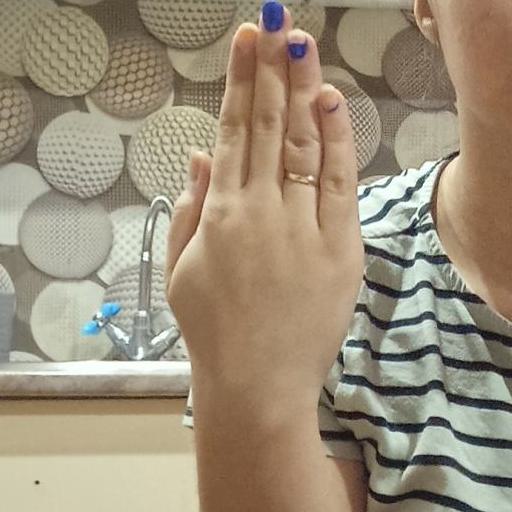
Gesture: stop_inverted